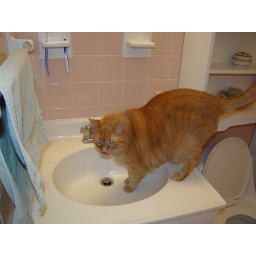
I love to play in the bathroom sink